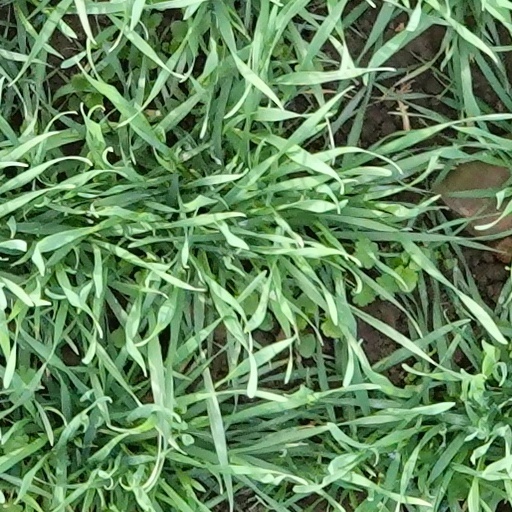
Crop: wheat